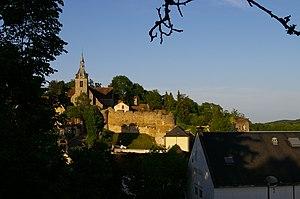
Face à nous, l'église Saint-Étienne de Château-Renard avec à ses pieds un pan de remparts, prolongés à droite par une tour ronde puis un autre pan de murailles recouvert de verdure. Terminant cette muraille à droite, une pièce rectangulaire et couverte de tuiles, appelée ""tour Anquetil"". En bas à droite, le bâtiment de la mairie (pignon nord). Entre la tour Anquetil et la mairie, l'ancienne école primaire - encore en fonction dans les années 1950. Vue depuis les anciennes champignonnières sur la route de Saint-Firmin-des-Bois."
Château-Renard est une commune française située dans le département du Loiret en région Centre-Val de Loire.